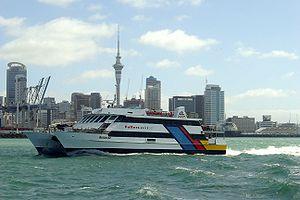
Auckland est la ville la plus peuplée de Nouvelle-Zélande. Située sur l'île du Nord, c'est la plus grande zone urbaine du pays, avec plus de 1 500 000 habitants — soit plus d'un quart de la population du pays. Les données démographiques indiquent qu'elle continuera à croître plus rapidement que le reste du pays. Auckland est également la ville du monde qui abrite le plus grand nombre de personnes d'origine polynésienne.